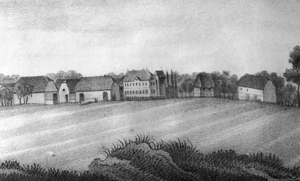
Mascherode (quartier de Braunschweig), vu de Braunschweig, ca. 1825